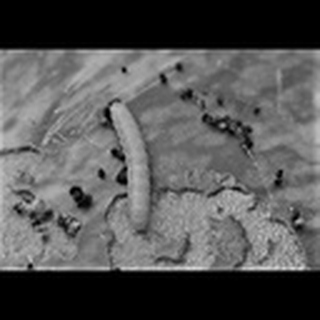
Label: cotton_army_worm